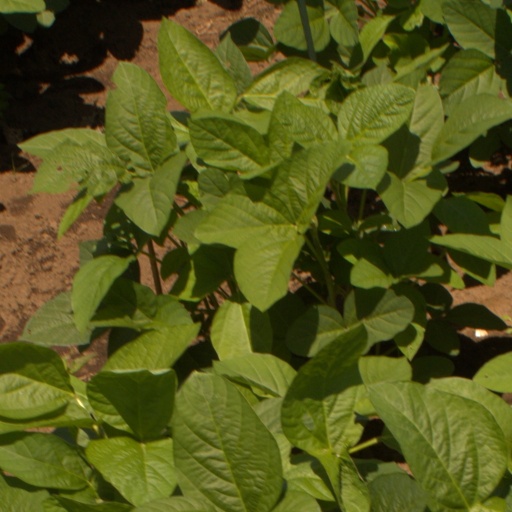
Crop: soybean